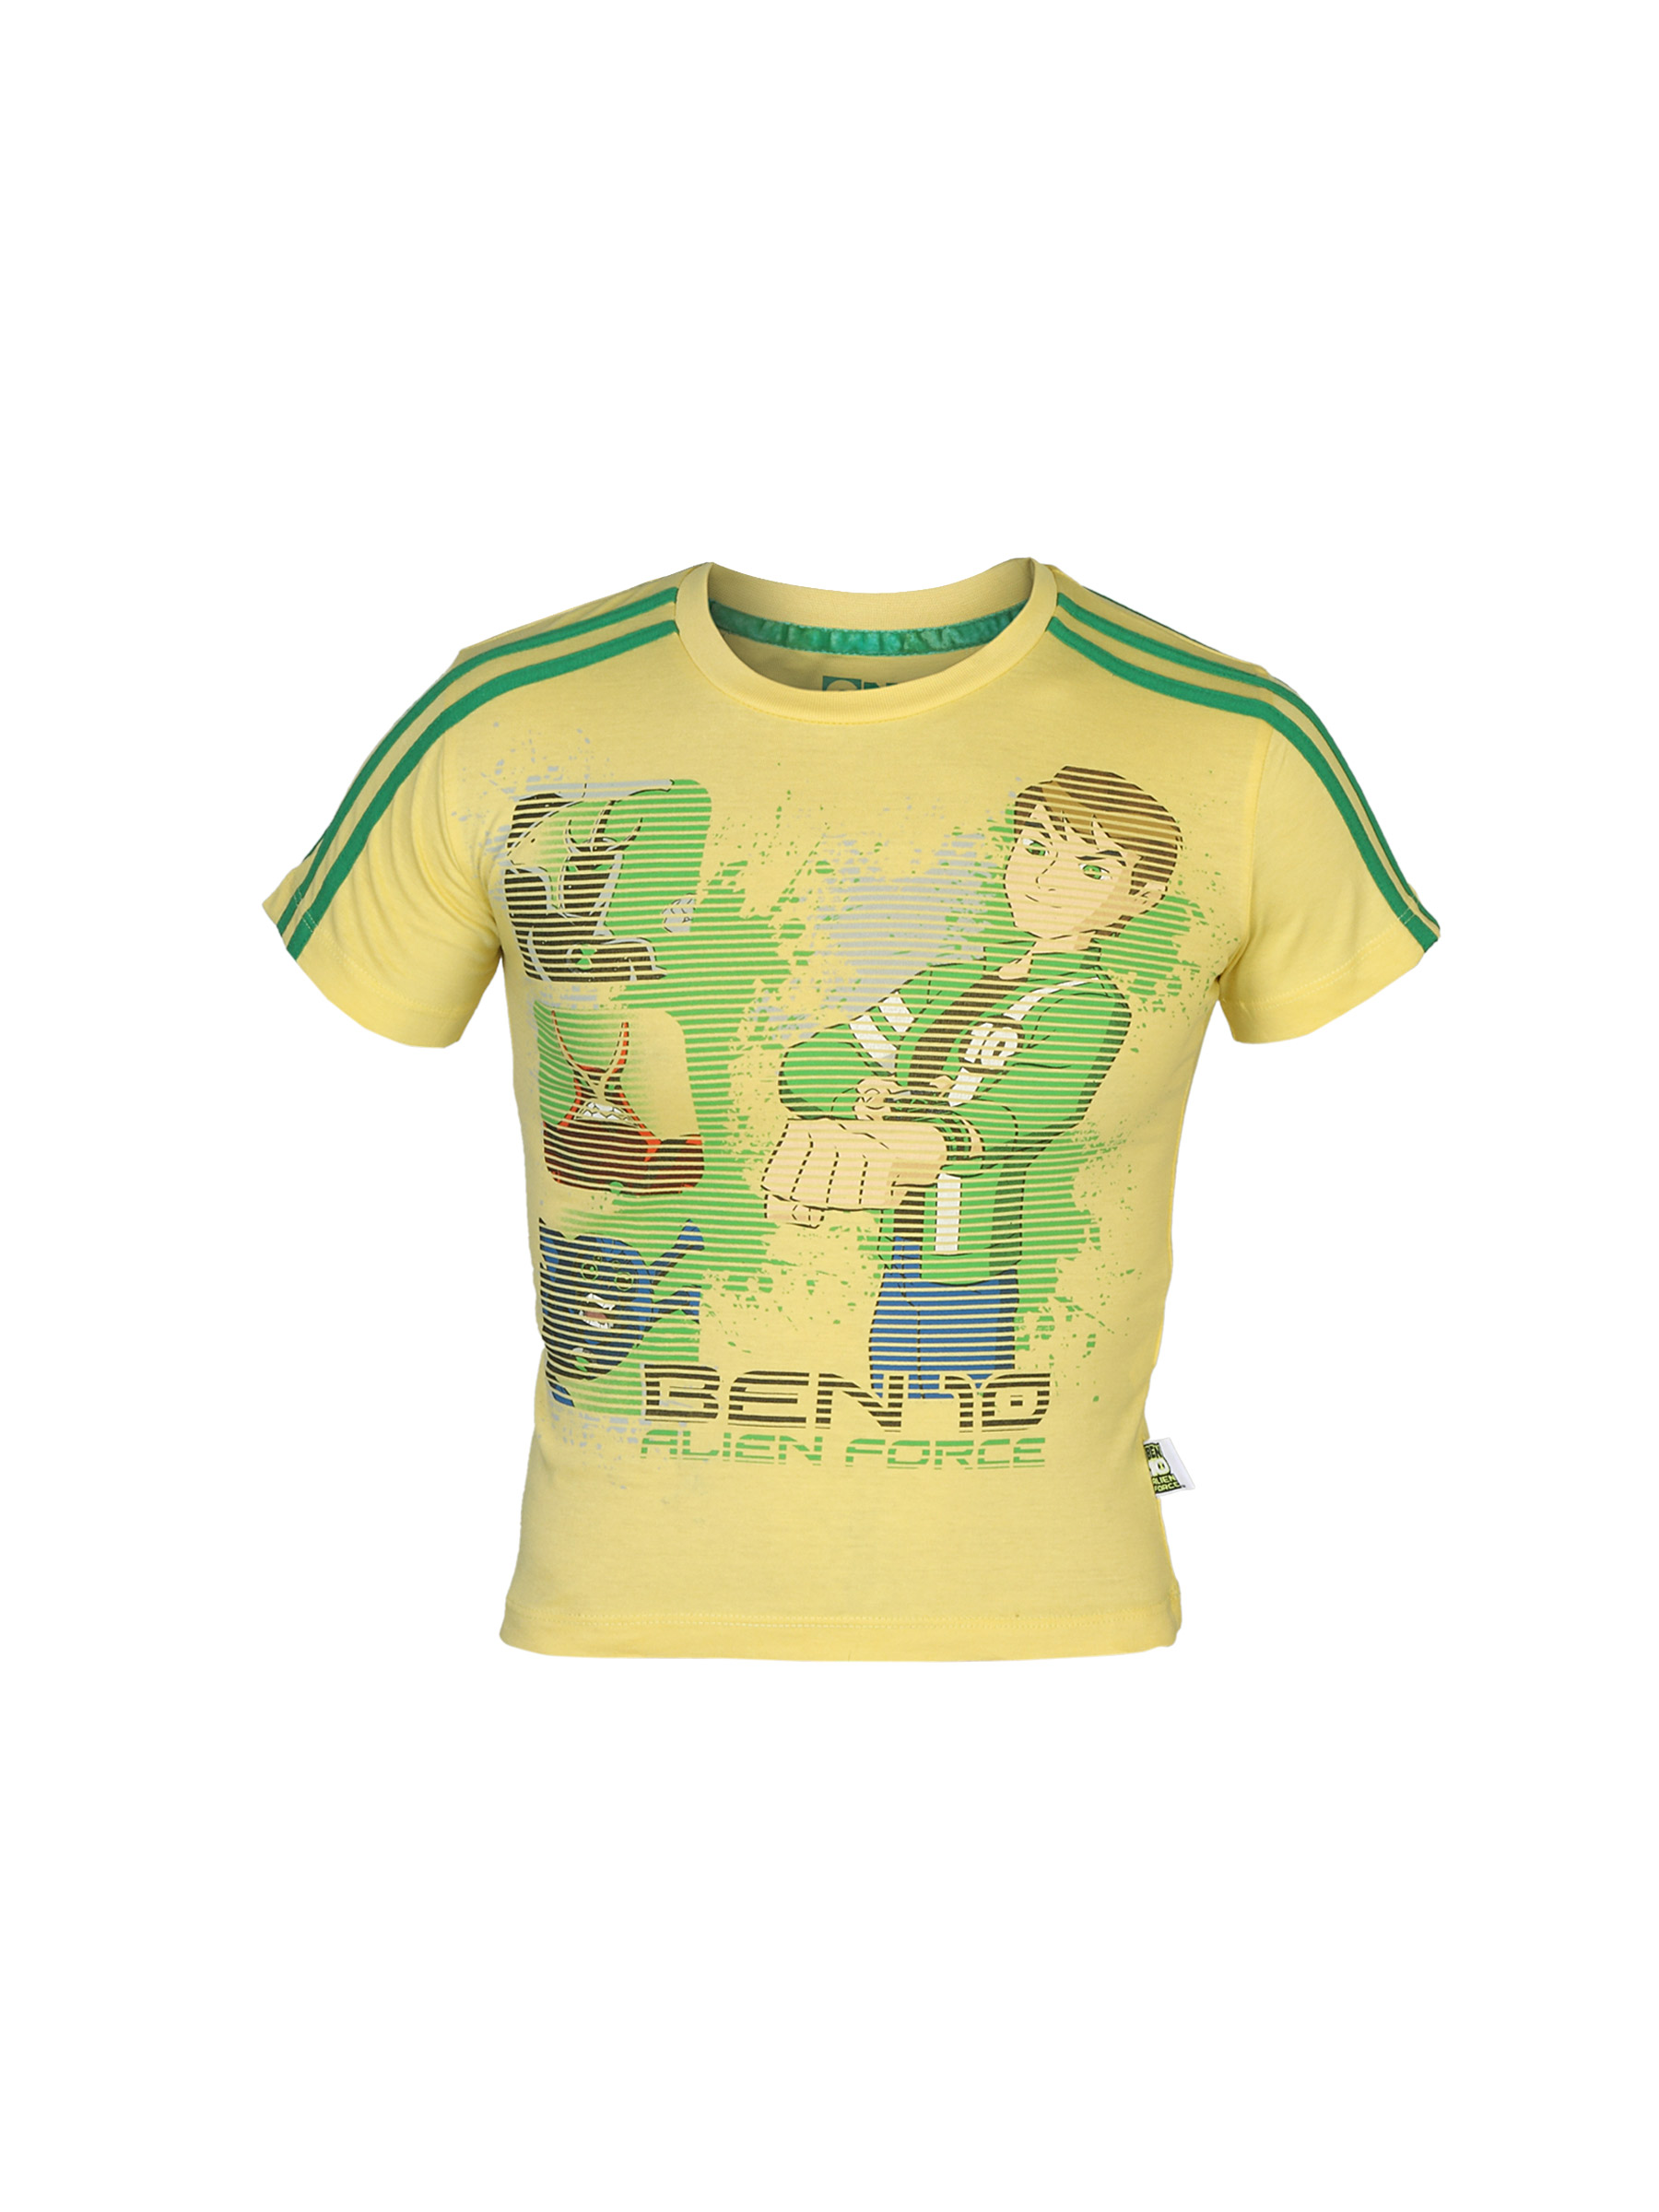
Ben 10 Boys Crew Yellow T-shirt
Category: Apparel / Topwear / Tshirts
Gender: Boys
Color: Yellow
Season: Summer 2012
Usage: Casual